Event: Nepal Earthquake
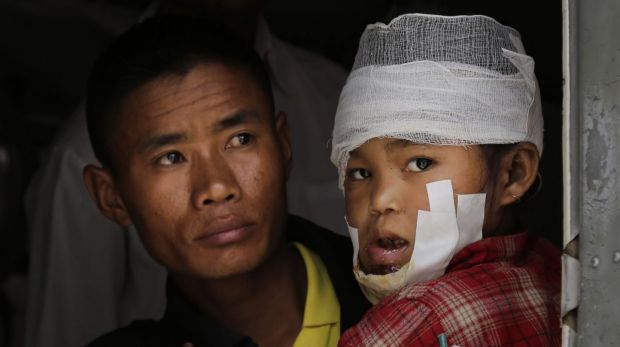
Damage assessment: no_damage